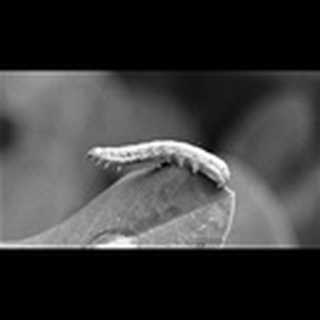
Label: cotton_army_worm